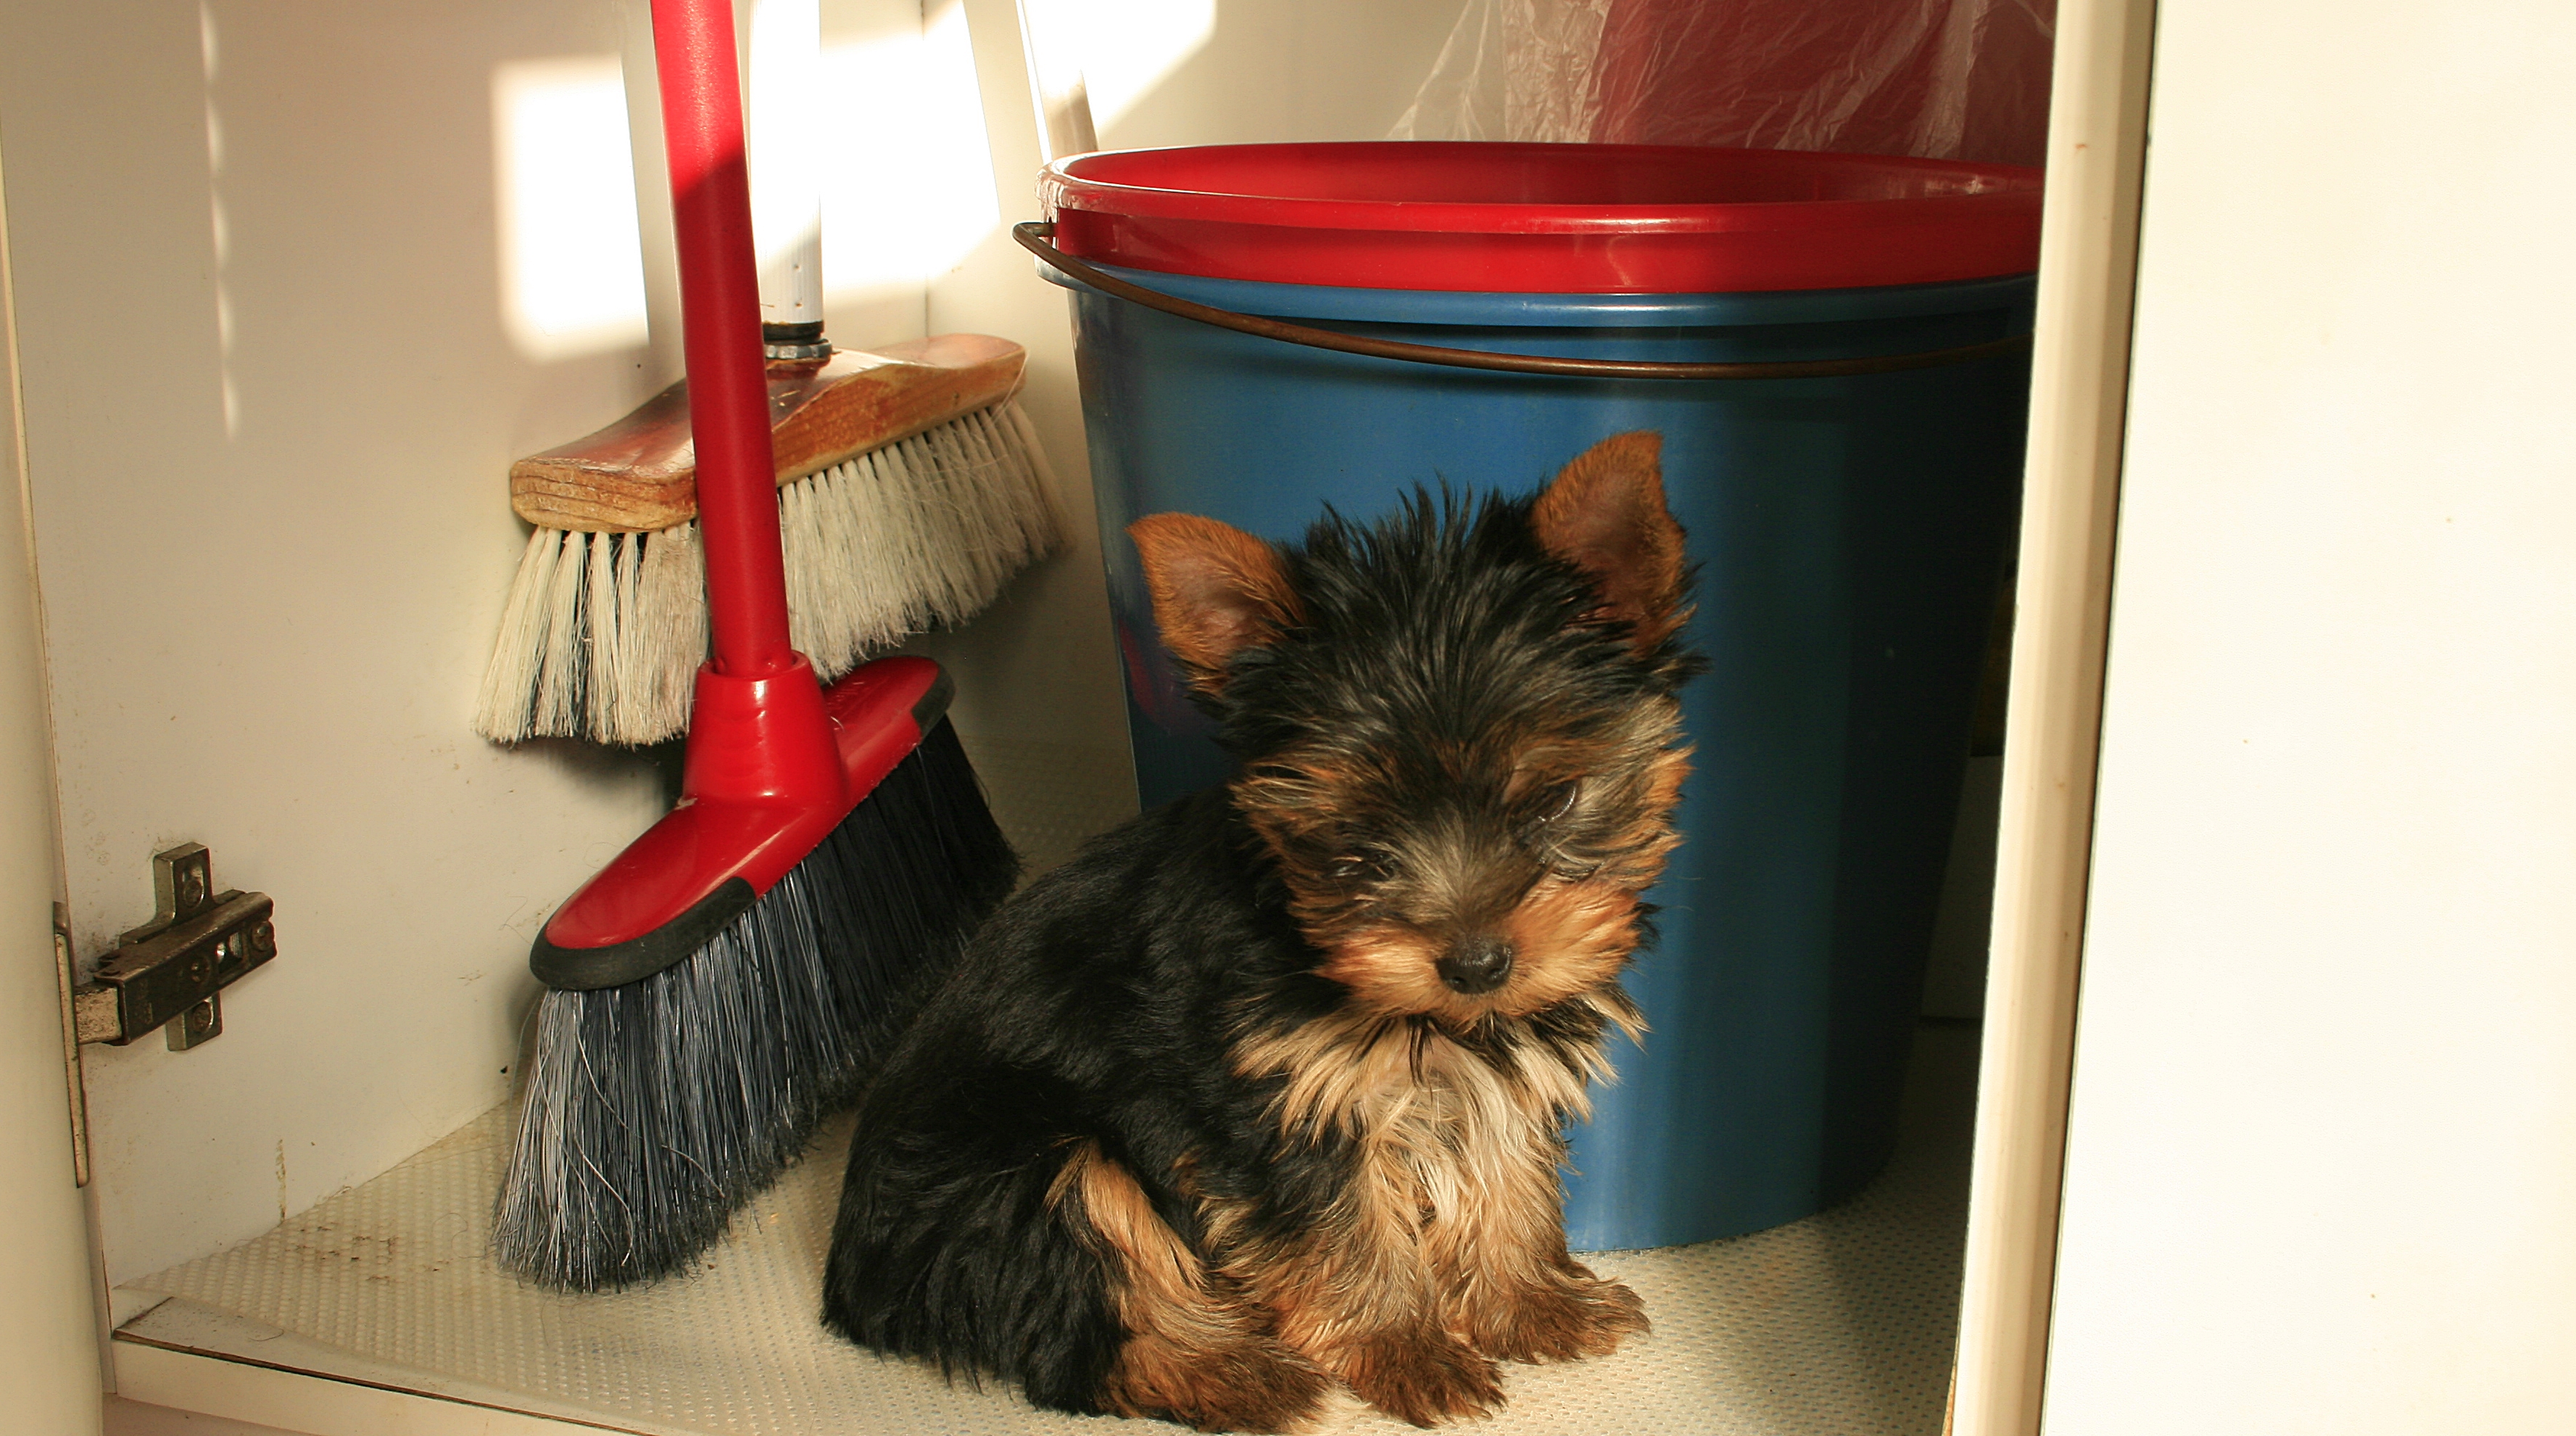
dog, mammal, vertebrate, terrier, yorkshire terrier, dog like mammal, australian terrier, small terrier